Goli Soda

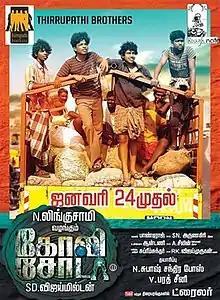
Theatrical poster

Goli Soda is a 2014 Indian Tamil-language action drama film written and directed by S.D. Vijay Milton, who handled the Cinematography as well. Produced by his brother Bharath Seeni under Roughnote Production, the film stars Kishore, Sree Raam, Pakoda Pandi, and Murugesh of "Pasanga" fame. The film was distributed by N. Lingusamy's Thirrupathi Brothers and released on 24 January 2014 to critical acclaim. The film narrates the story of four boys who work and live together in a market. The film was remade in Kannada with the same name. "Goli Soda 2", featuring an entirely distinct cast, was released in June 2018. 2024 sequel miniseries "Goli Soda Rising " is released on Hotstar.